National Museum of Ghana

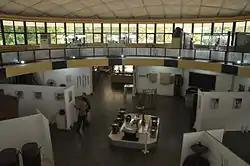
Inside view of the National Museum

The National Museum, also known as the National Museum of Ghana, is a museum located in Accra, Ghana. Established in 1957, it is the largest and oldest of the six museums under the administration of the Ghana Museums and Monuments Board (GMMB). The museum closed in 2015 for restoration until eventually reopening in 2022.